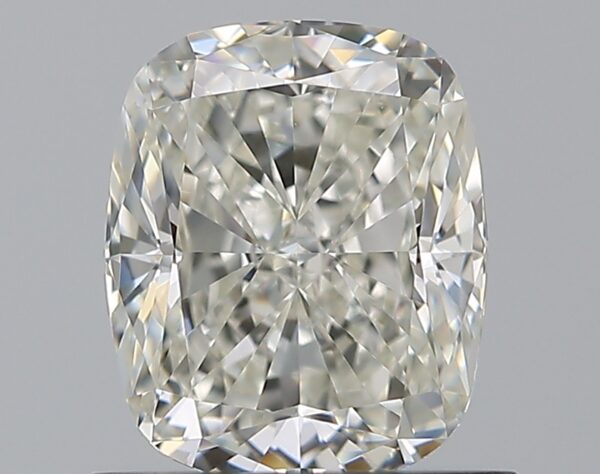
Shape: cushion
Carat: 1.01
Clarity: VVS1
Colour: J
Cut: EX
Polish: EX
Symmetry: VG
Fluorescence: N
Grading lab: GIA
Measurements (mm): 6.35 x 5.25 x 3.57